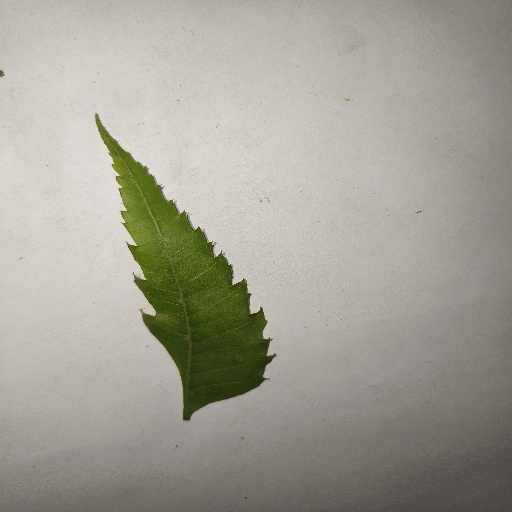
Species: Neem
Leaf condition: Healthy Leaf